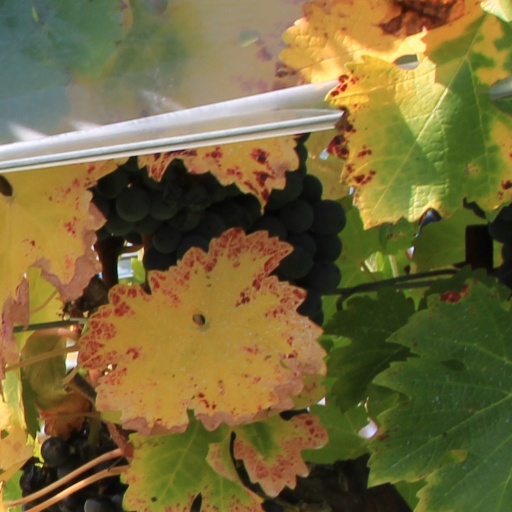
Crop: grape